Ansted, West Virginia

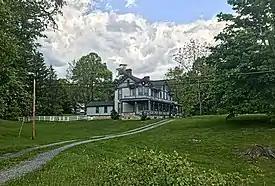
"The Page-Vawter House from the Midland Trail."

Angie and George Imboden's 1830 home, Contentment, has become the Contentment Historical Complex, headquarters for the Fayette County Historical Society. It includes a historical museum and restored one-room schoolhouse, furnished as the mid-nineteenth century.